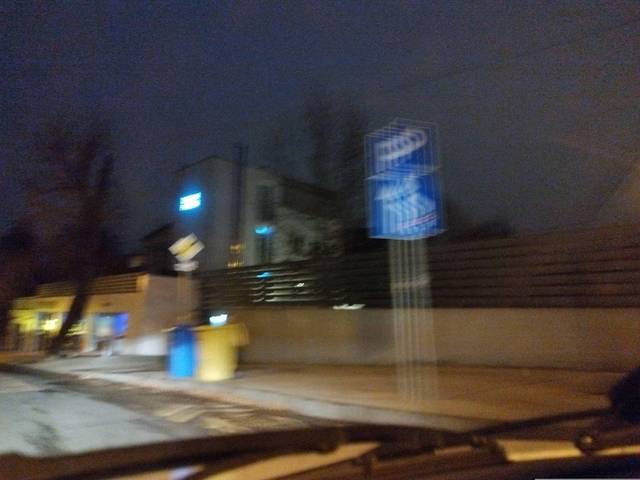
Region: Hungary
Coordinates: 47.53, 19.024